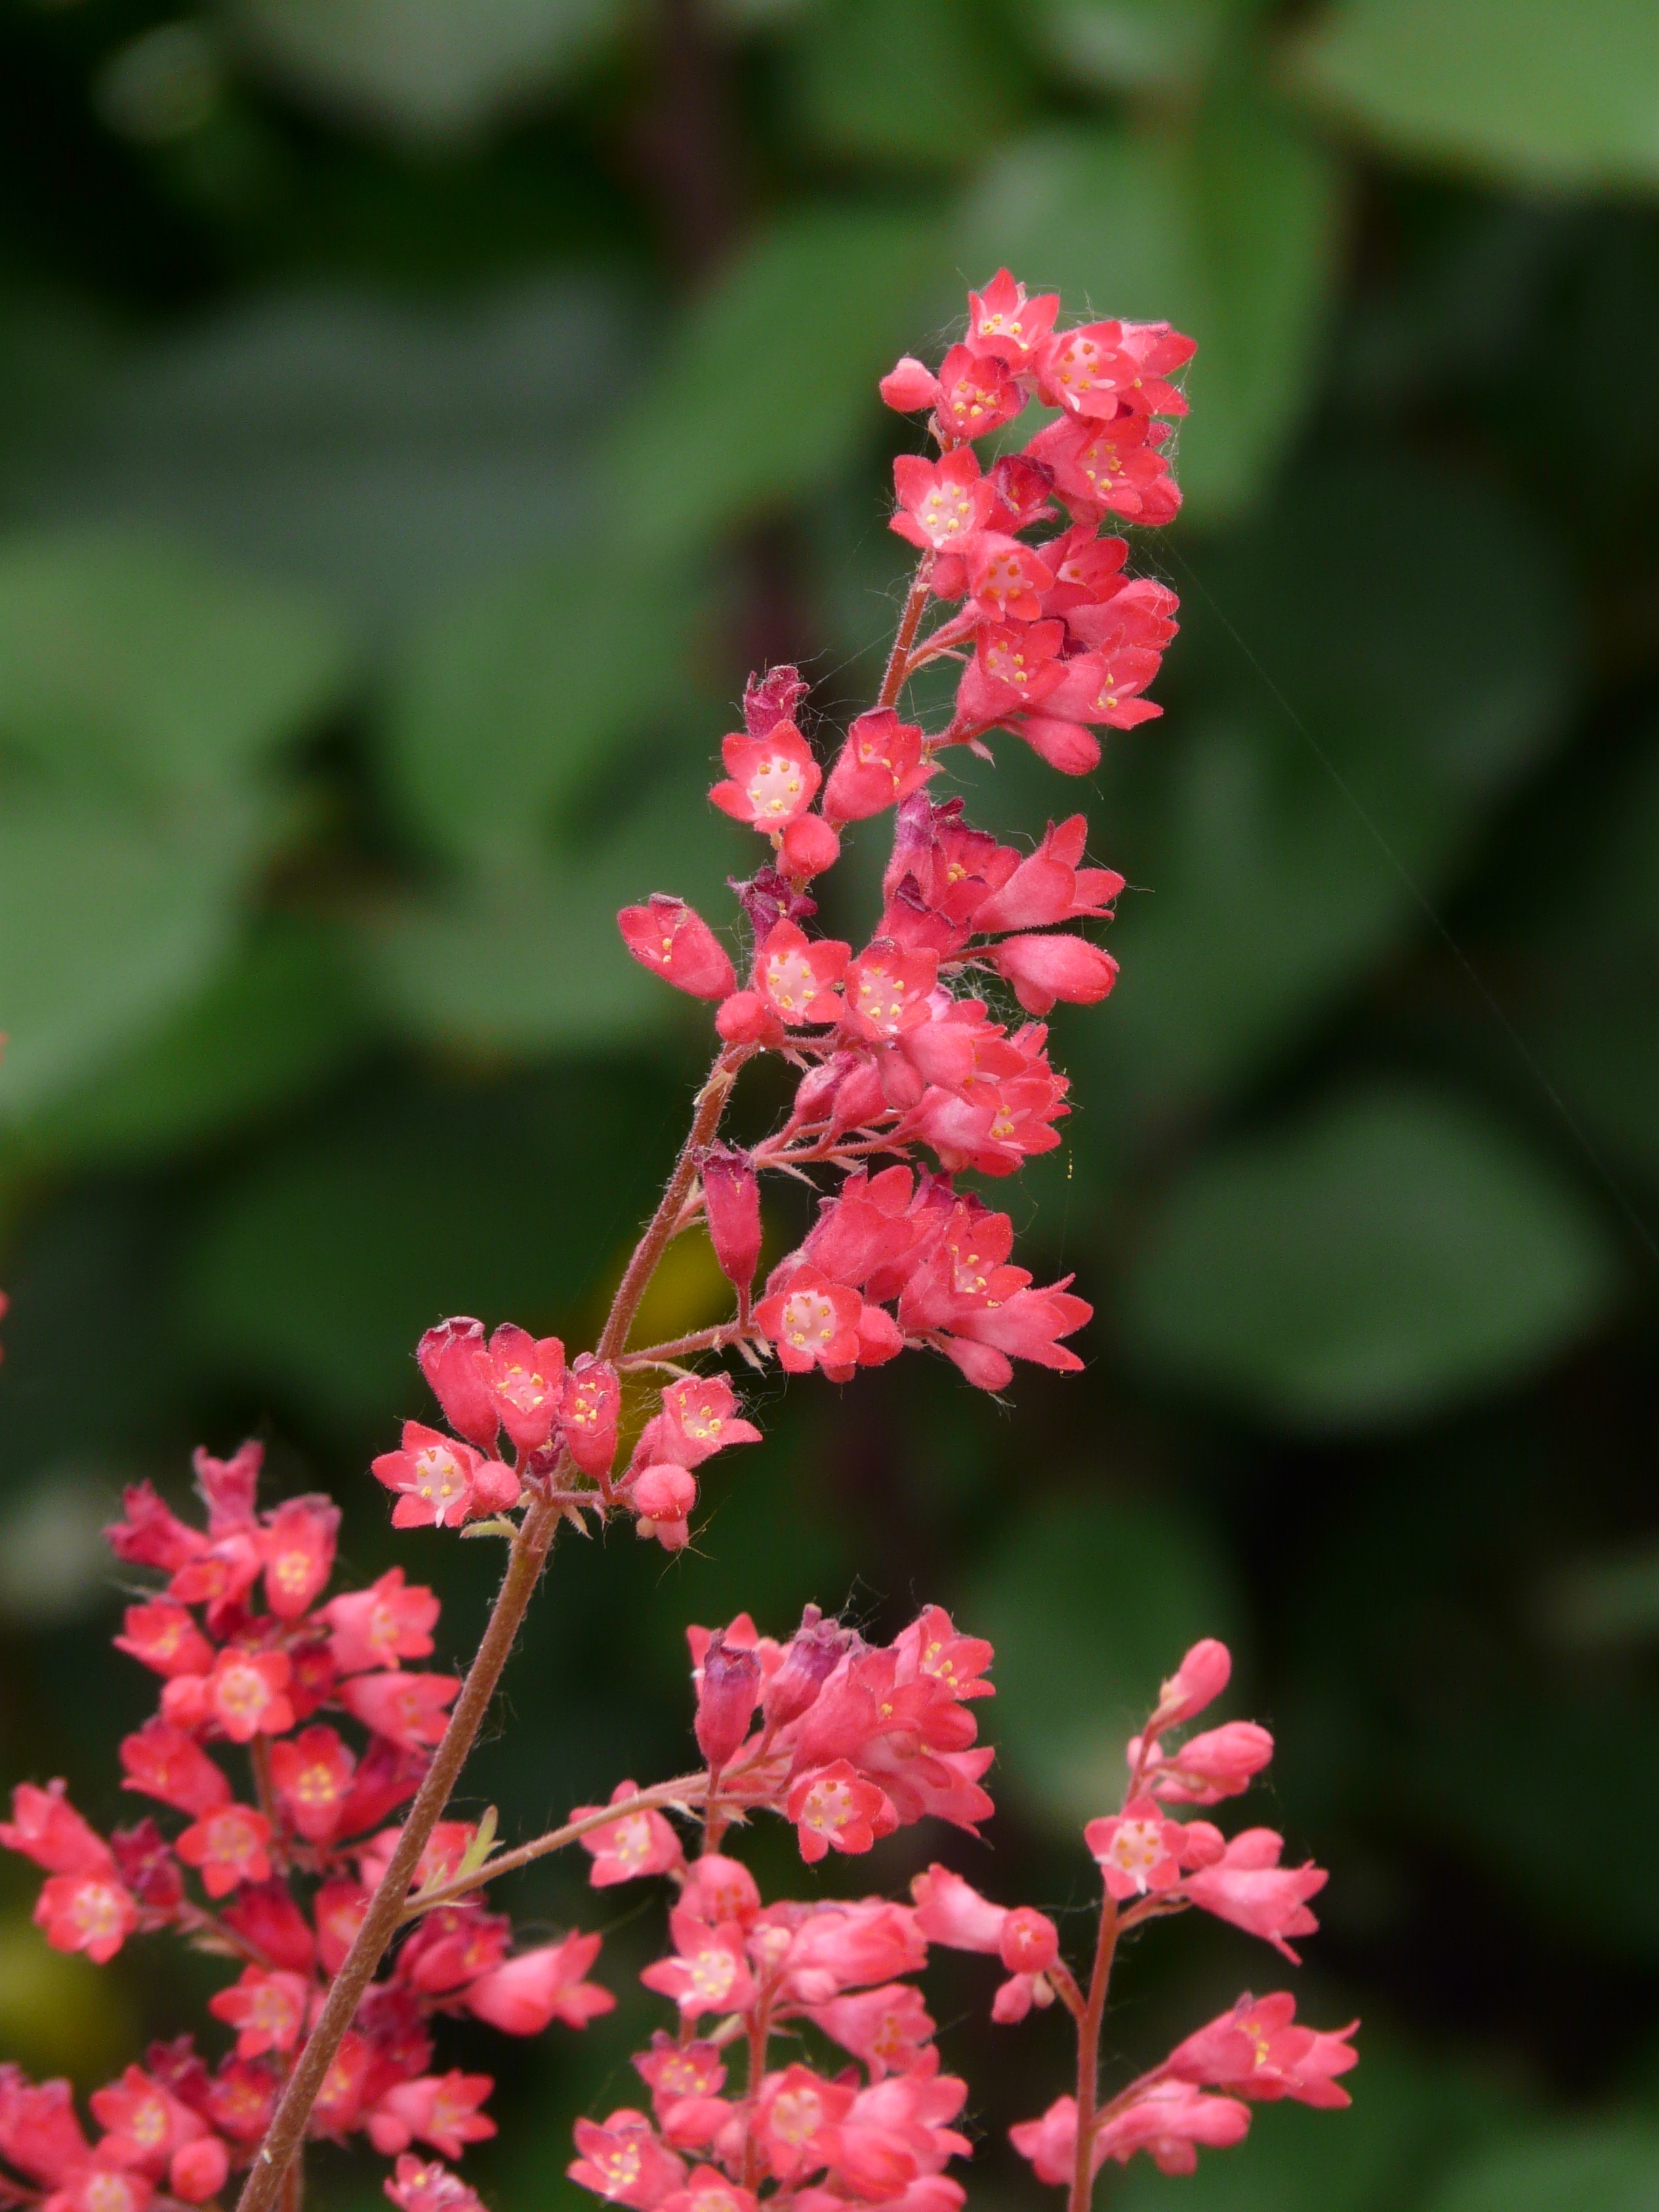
nature, blossom, plant, leaf, flower, purple, bloom, bell, high, red, herb, botany, pink, flora, wildflower, long, shrub, style, flower garden, ornamental shrub, bees, filigree, reddish, macro photography, ornamental plant, inflorescence, scarlet, flowering plant, schnittblume, saxifragaceae, rock crushing plant, gartenstaude, coral bells, heuchera, heuchera sanguinea, rock plants, land plant, light red, farm garden plant, shadow tree, heuchera x brizoides